Chalahgawtha

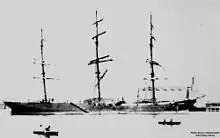
Sailing ship "Chillicothe"

Chillicothe was resettled on the Great Miami River (1780–1782) after the destruction of the previous village. Although a British army surrendered at Yorktown in October 1781, the war on the frontier continued unabated. In Kentucky, the Americans were defeated at the Battle of Blue Licks in August 1782, the worst defeat of the war for the soldiers of Kentucky. In retaliation, in November Clark led another expedition into Ohio, the last major campaign of the war. His forces destroyed Chillicothe and four other villages.